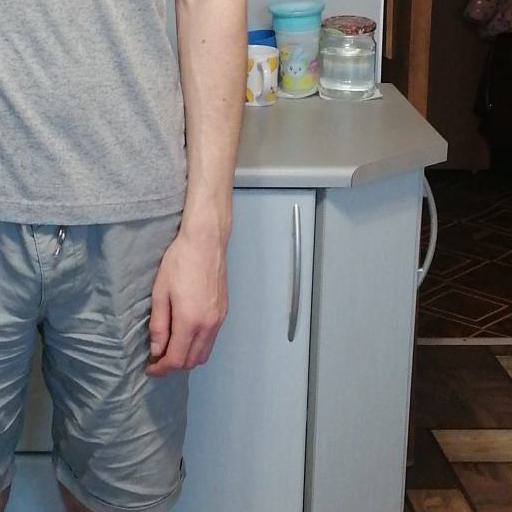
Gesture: no_gesture